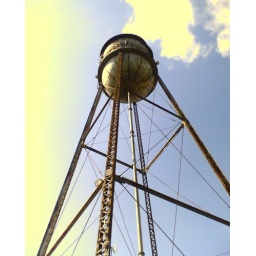
standing under the Gruene water tower, waiting to eat at the Gristmill